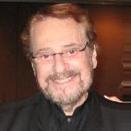
Age: 74